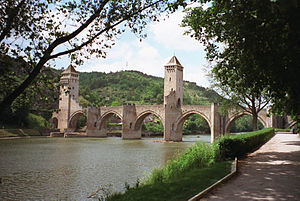
Lot (flod)
Lot ved Pont Valentré i Cahors.
Lot er en biflod til den franske flod Garonne.